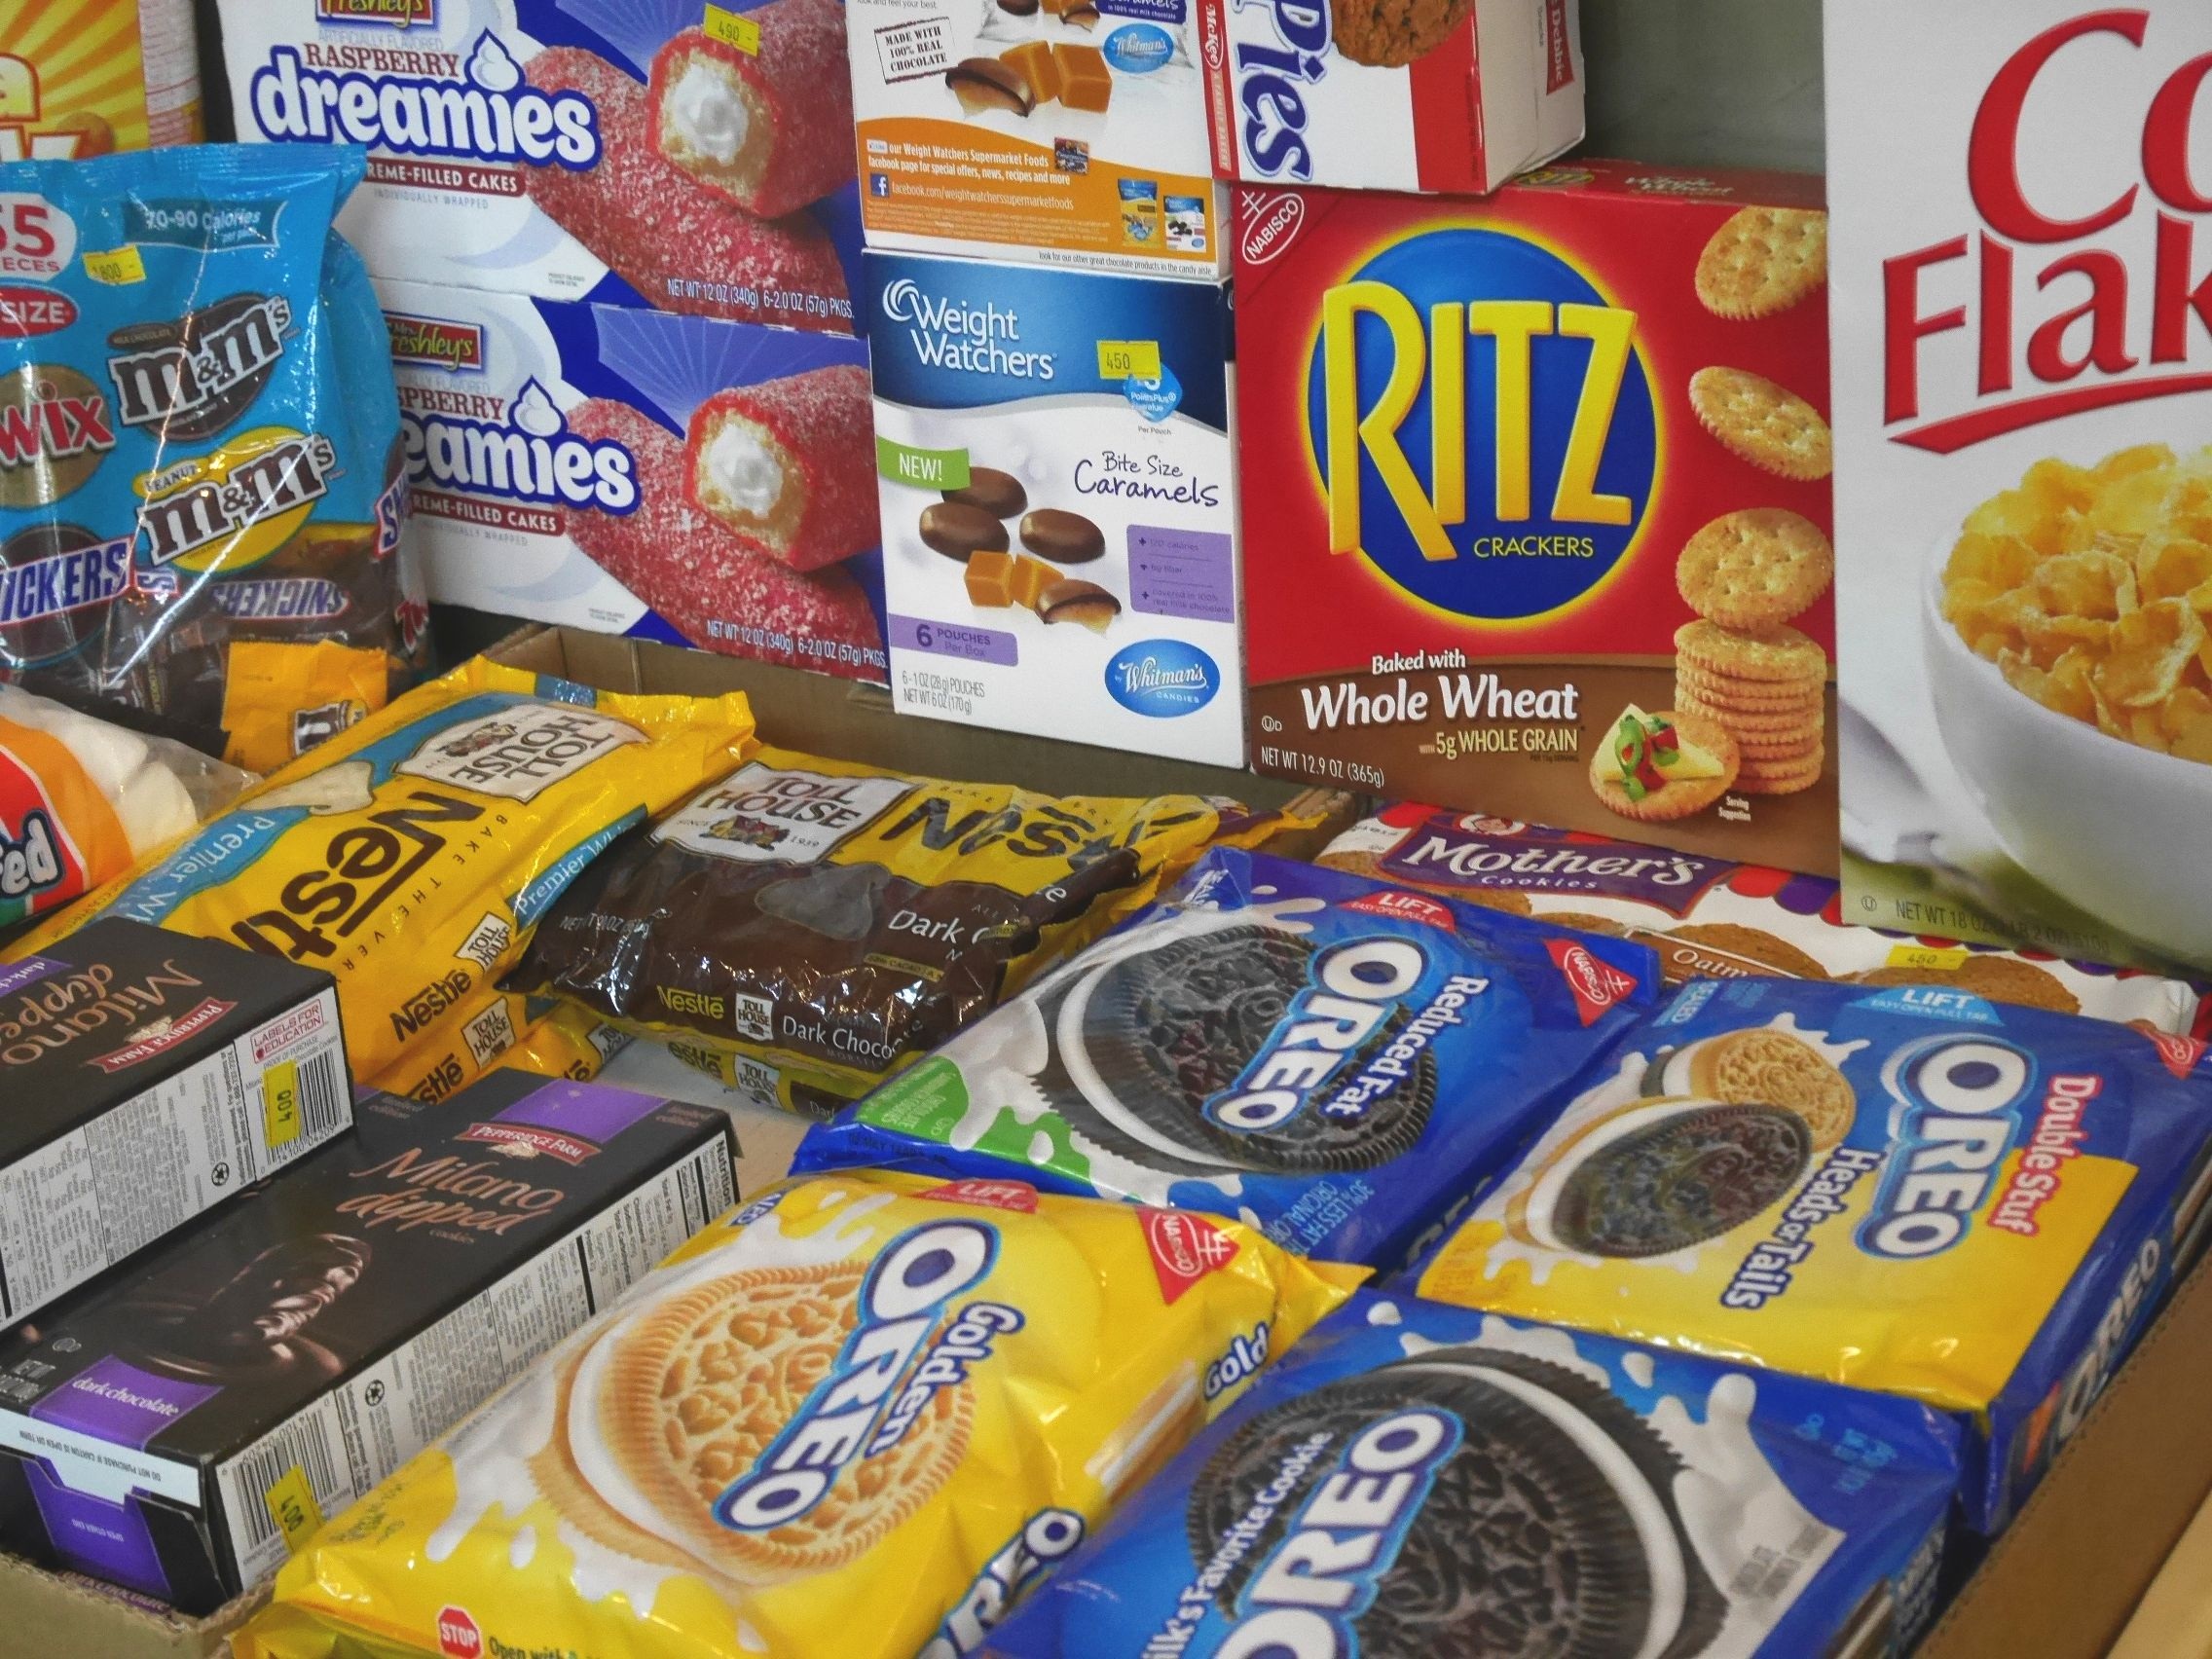
shop, meal, food, america, market, breakfast, dessert, okinawa, confectionery, breakfast cereal, junk food, frozen food, convenience food, snack food